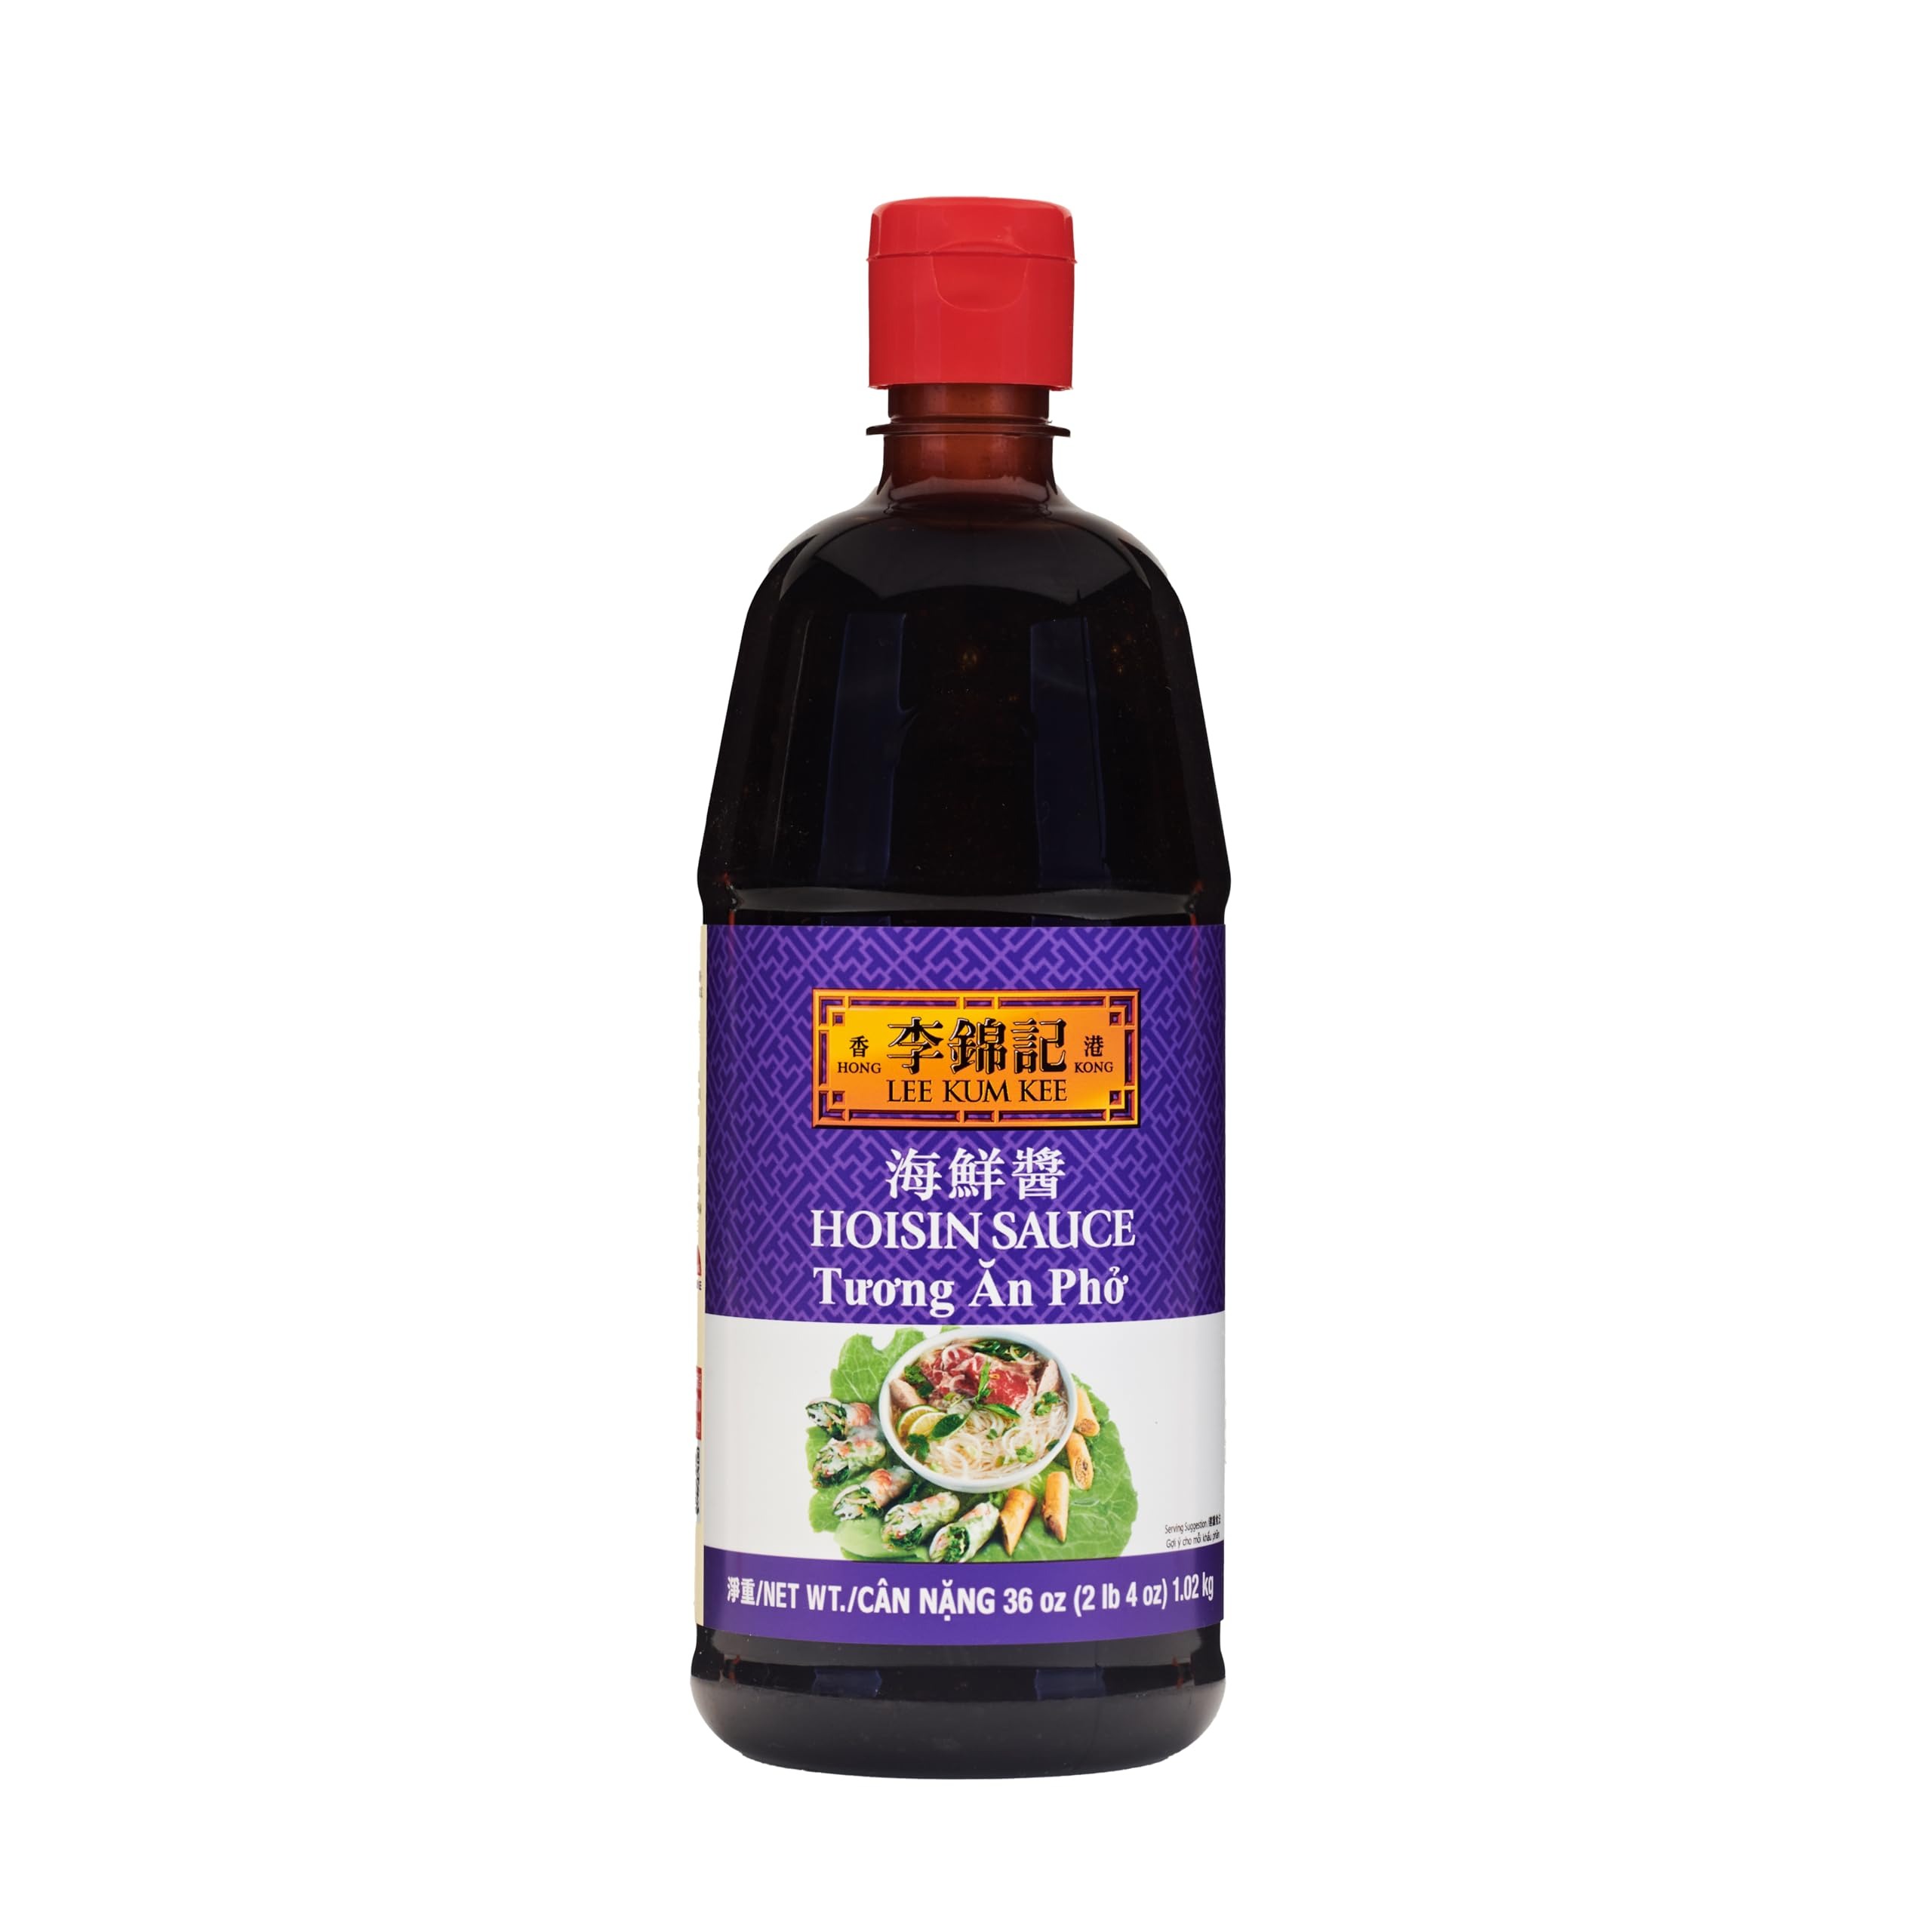
Item Name: Lee Kum Kee Hoisin Sauce (36 oz - 1 Pack), Sweet & Savory, Ideal for Marinades, BBQ Sauce, Dips, Stir-Frying, Pizza, Peking Duck, and Soup Noodles
Bullet Point 1: Sweet-Savory Flavor – Lee Kum Kee Hoisin Sauce offers a distinctive sweet and savory profile with layers of umami, mild tang, and a hint of smokiness. Its complex yet approachable flavor makes it a key ingredient in countless traditional Asian dishes and a gateway to bold, creative cooking.
Bullet Point 2: Versatile Cooking – This sauce is an all-in-one flavor enhancer perfect for marinating meats, stir-frying vegetables, glazing grilled proteins, or mixing into sauces and soups. It also works beautifully as a standalone dipping sauce for dumplings, egg rolls, lettuce wraps, or fresh spring rolls, giving a burst of flavor in every bite.
Bullet Point 3: Classic Flavor with Flexibility – A staple in iconic recipes like Peking duck, Mu Shu pork, and hoisin beef stir-fry, this sauce captures the essence of Chinese-style cooking. Yet it’s also incredibly adaptable—add it to fusion wraps, grain bowls, pizza, or tacos for a modern twist on tradition. Its signature flavor bridges cultures and cuisines effortlessly.
Bullet Point 4: Rich, Smooth Texture – The thick, luxurious texture of this hoisin sauce ensures it adheres beautifully to meats, vegetables, noodles, and more. It creates a glossy, flavorful glaze and makes an excellent base for barbecue sauces, dressings, or noodle toppings, allowing you to layer flavor without thinning out your dish.
Bullet Point 5: Endless Culinary Possibilities – Whether you’re preparing traditional Chinese dishes like Peking Duck or experimenting with other Asian cuisines, Lee Kum Kee Hoisin Sauce opens up a world of culinary possibilities. It enhances everything from meats and vegetables to pizza and soup noodle dishes, providing a delightful depth and complexity of flavor in every meal.
Value: 36.0
Unit: Fl Oz

Price: 8.49